Udawattakele Forest Reserve

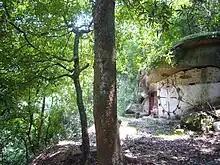
Cittavisuddhi Lena is one of the three caves in the forest reserve

The sanctuary contains three Buddhist forest monasteries, i.e., Forest Hermitage, Senanayakaramaya and Tapovanaya, and three cave dwellings for Buddhist monks, i.e., Cittavisuddhi-lena, Maitri-lena and Senkadandagala-lena. The sanctuary acts as a catchment area for the supply of water to the city of Kandy.